Civil Aerospace Medical Institute

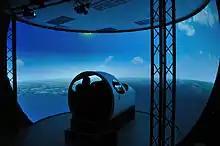
Very Light Jet Simulator

Over 280 scientists, physicians, educators, pilots, technicians, and administrative personnel work at CAMI, which is located at the Mike Monroney Aeronautical Center (MMAC) in Oklahoma City, Oklahoma, at the corner of Southwest 66th Street and MacArthur Boulevard. On static display in front of the CAMI building is a Lear Fan, one of only three ever produced.